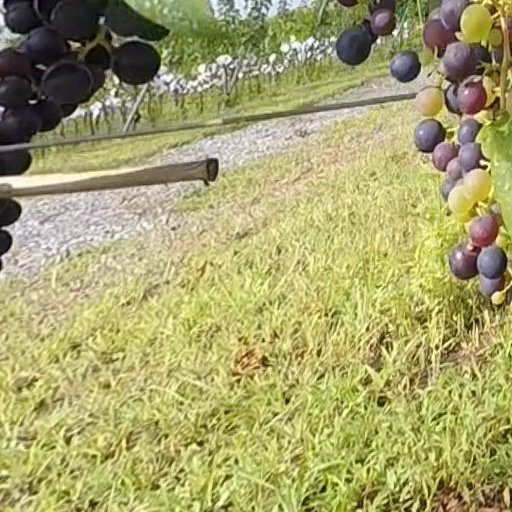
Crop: grape